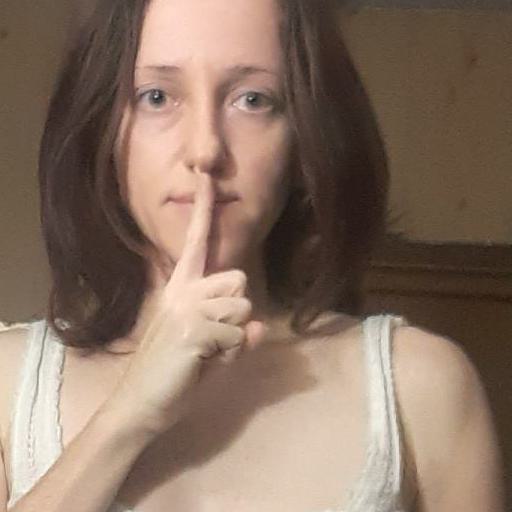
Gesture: mute